Big Event Golf

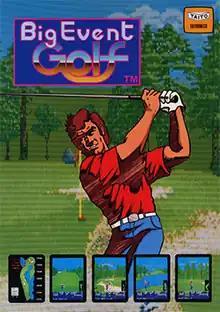
Arcade flyer

Big Event Golf is a golf arcade video game released by Taito in 1986. The player is a participant on an 18-hole championship golf course. The objective is to acquire the lowest score possible. The rules used in this game are the same as in actual golf.